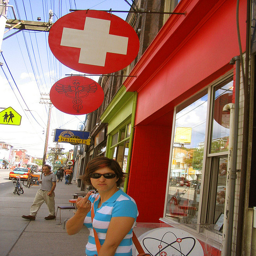
A woman standing in front of a doctors office.
a lady that is standing next to a buliding
A woman shooting her middle finger towards the camera.
A woman on a sidewalk giving the finger.
a woman is standing under a red sign